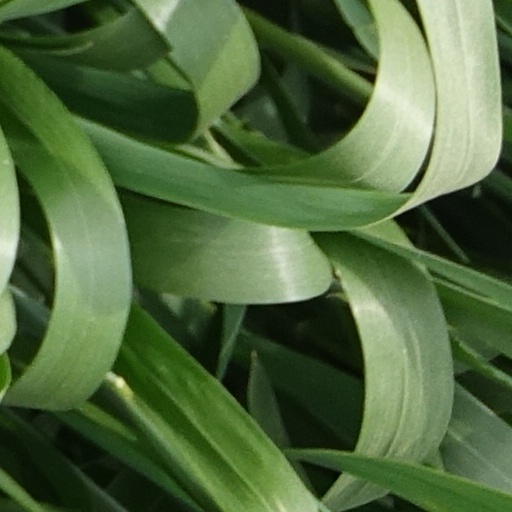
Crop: wheat